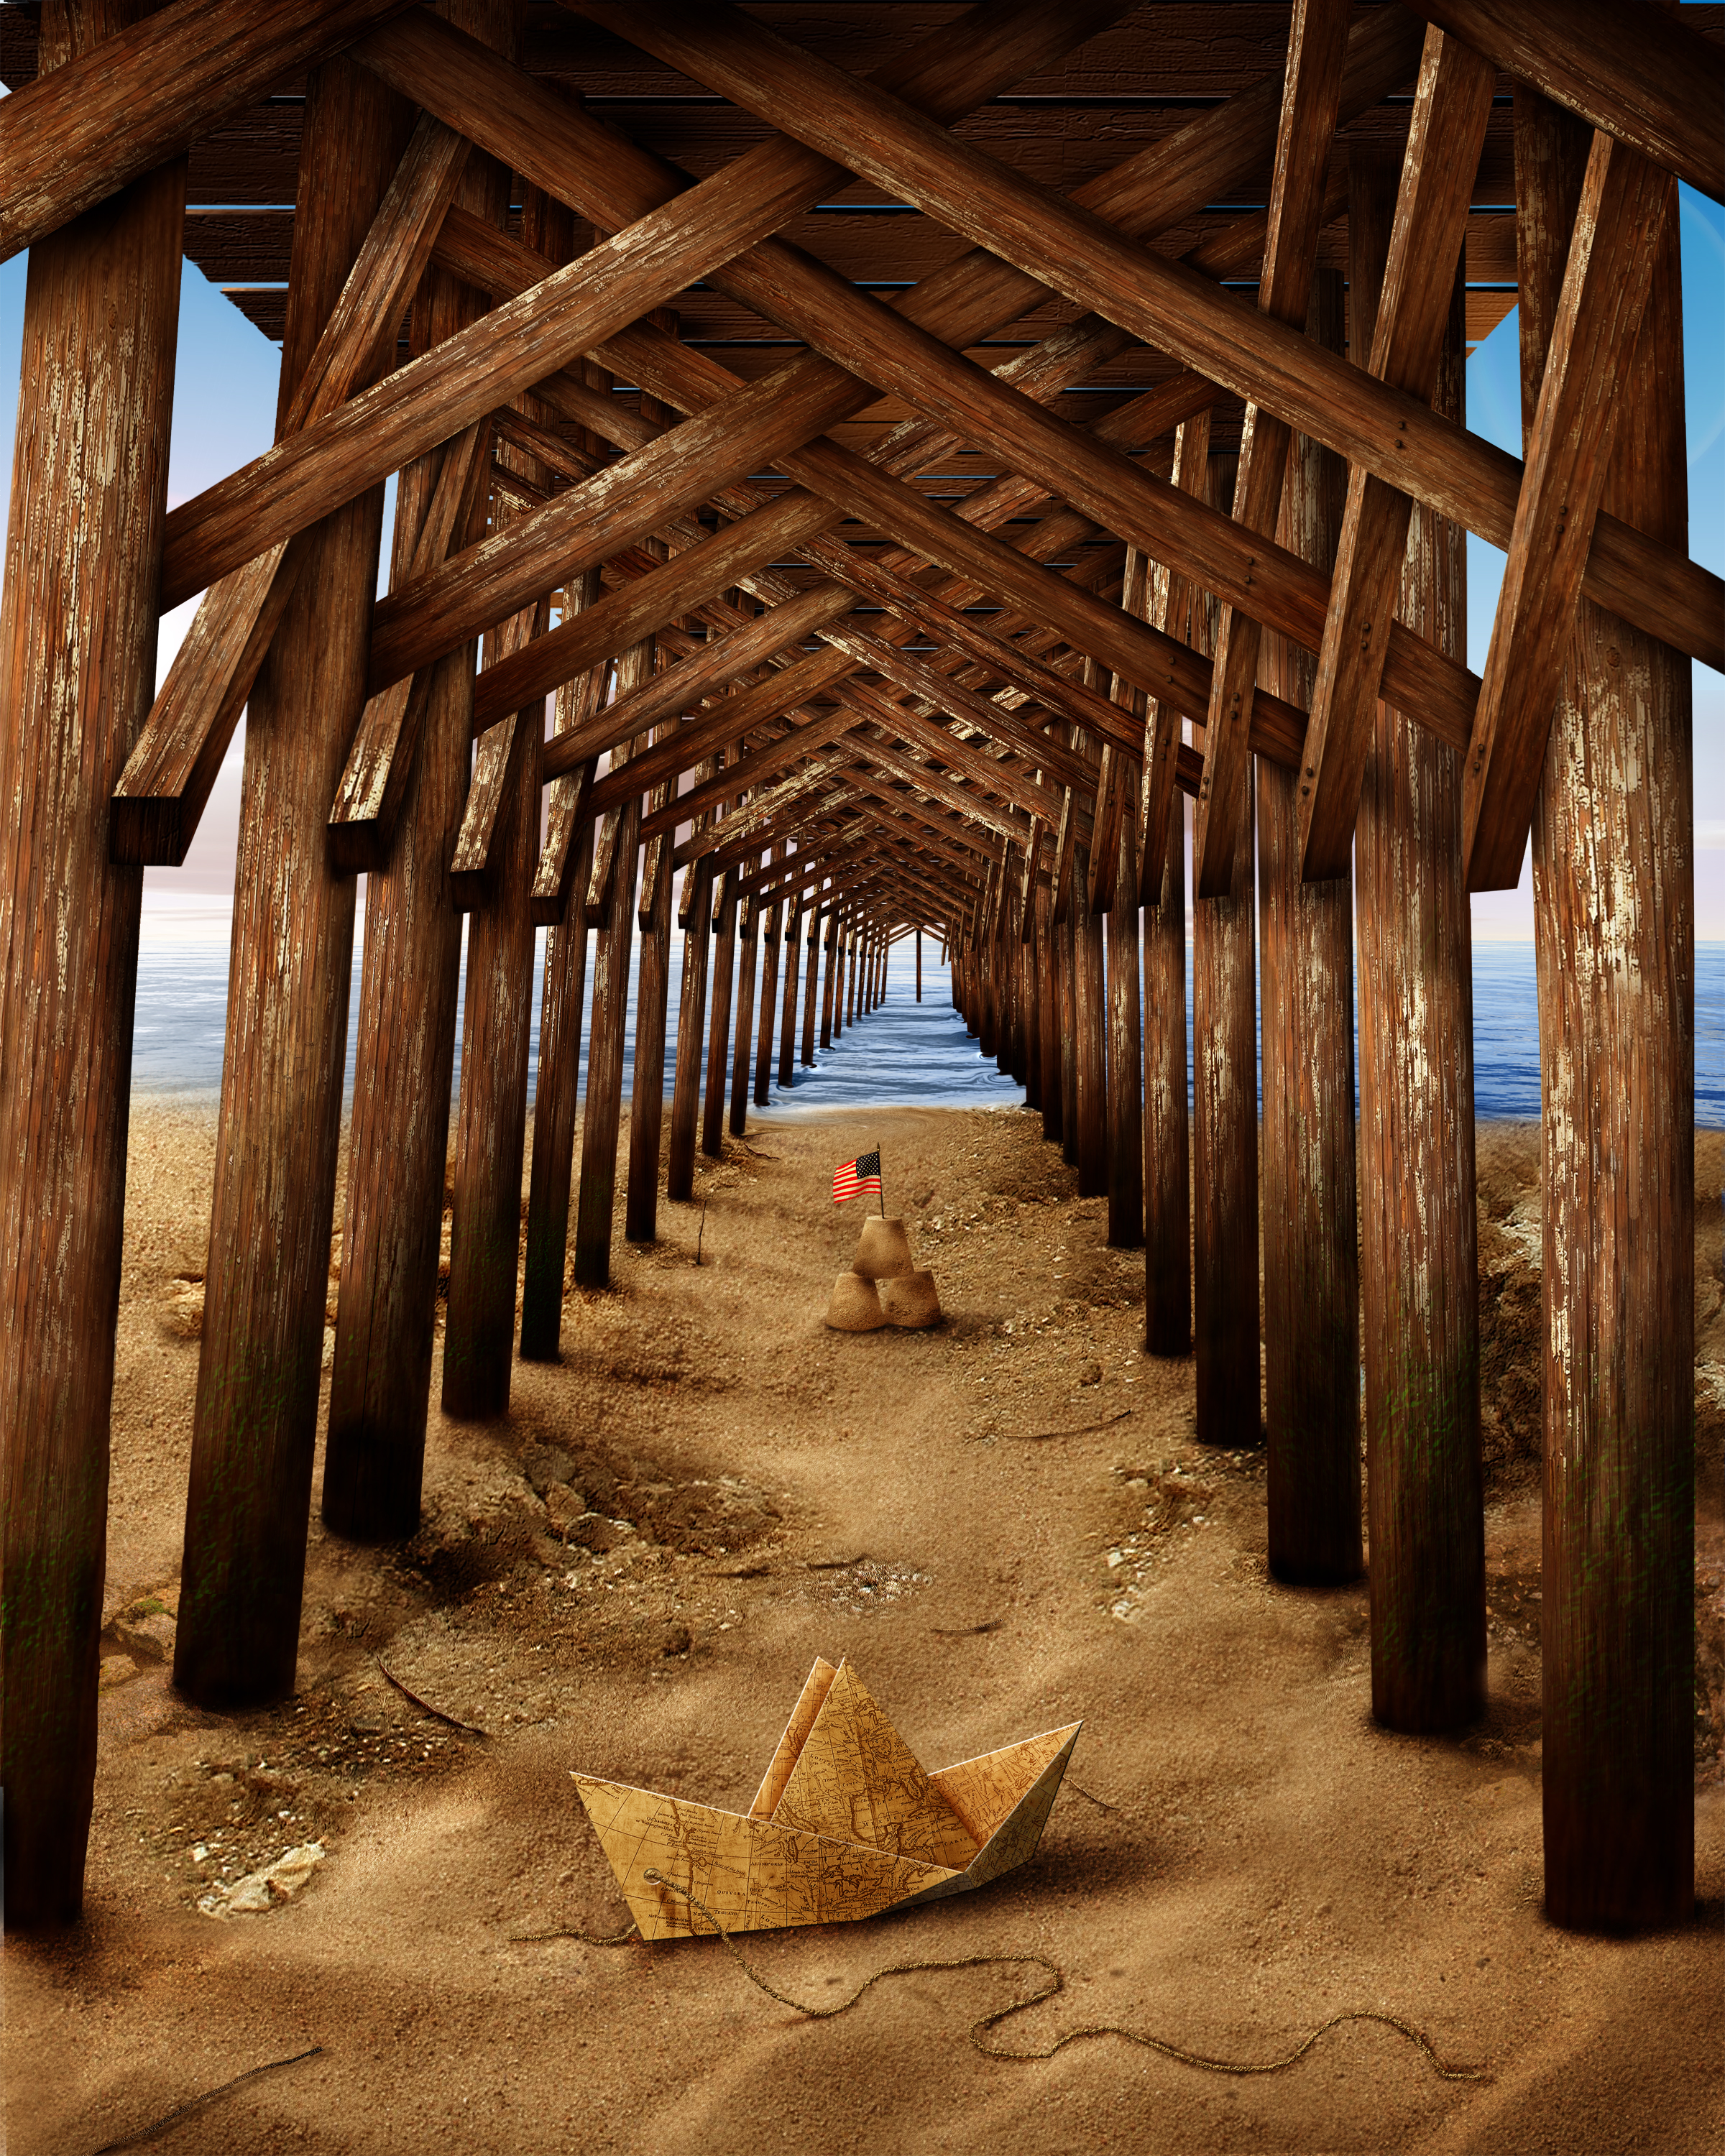
california, pier, ocean, sunset, flag, wood, architecture, shade, biome, sky, beam, landscape, Tints and shades, column, water, symmetry, beach, trunk, arch, shadow, walkway, hardwood, metal, historic site, sand, ancient history, lumber, room, rock, horizon, bridge